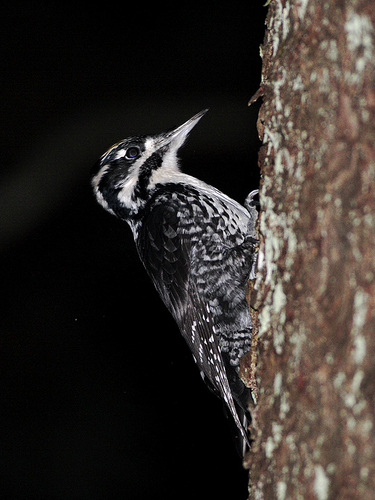
this little bird thrives in the night, showing off silver and black stripes down his body and a beautiful black and silver pattern over his wings.
the bird has a long bill that is black and white.
this is a black and white spotted bird with white streaks on its head.
this small bird has black feathers, black and white spotted belly and black and white striped head.
this is a black bird with a white breast and white stripes on its head.
this bird is black with white and has a long, pointy beak.
this black and white bird has a very pointy beak and small, black eyes.
this bird has wings that are black and has a white belly
this small bird has a black crown and back with a white throat.
the bird has a spotted black and white belly and black bill.
Species: American Three Toed Woodpecker